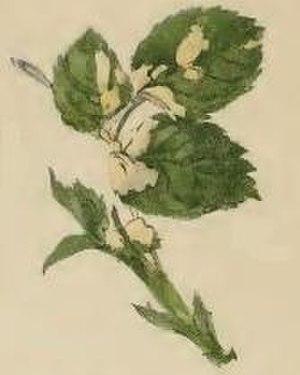
Coleophora gryphipennella, le Coléophore du rosier ou Porte-case du rosier, est une espèce de lépidoptères de la famille des Coleophoridae, originaire d'Europe. Les chenilles de cette espèce se nourrissent principalement sur des espèces du genre Rosa.